Sir William Maynard, 4th Baronet

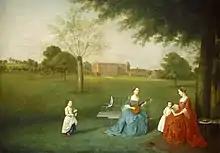
The Maynard Family at Waltons by Arthur Devis

He was the only son of Sir Henry Maynard, 3rd Baronet and his wife Catherine Gunter, daughter of George Gunter. In 1738, he succeeded his father as baronet. Maynard entered the British House of Commons as Member of Parliament (MP) for Essex in 1759, representing the constituency until 1772.